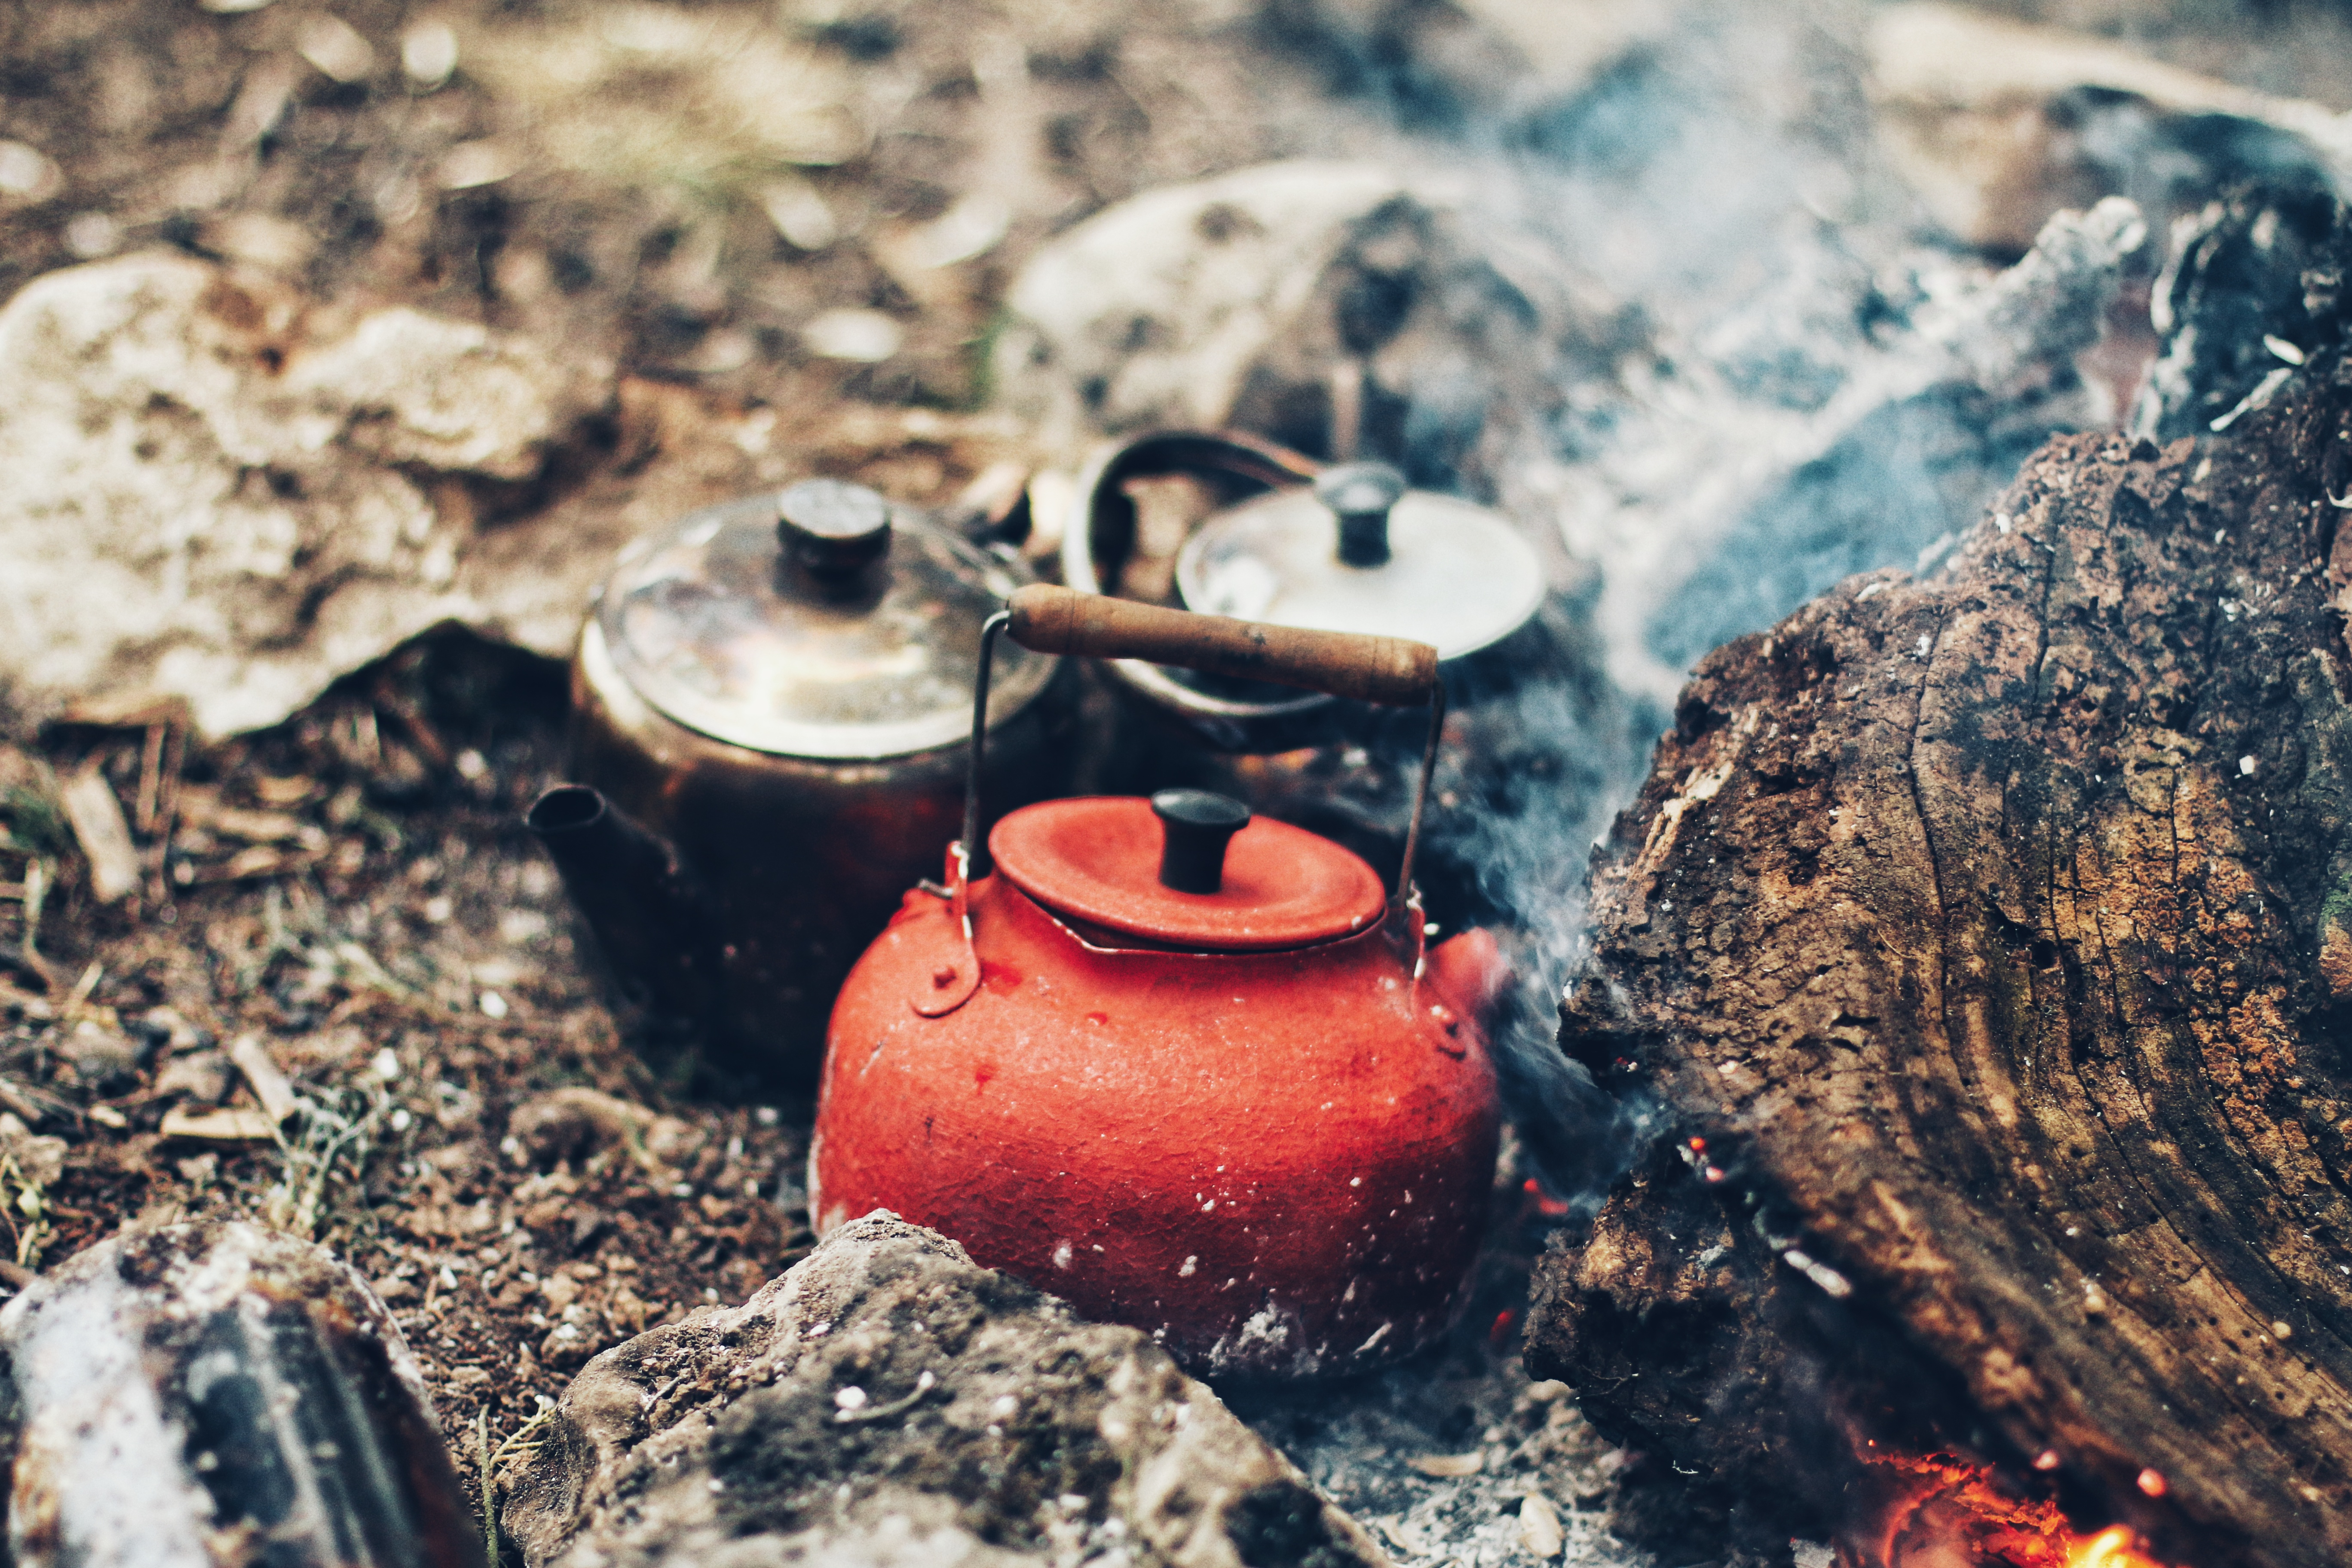
nature, photography, leaf, flower, red, color, autumn, season, close up, macro photography